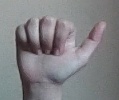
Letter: dhad